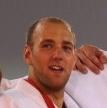
Age: 24